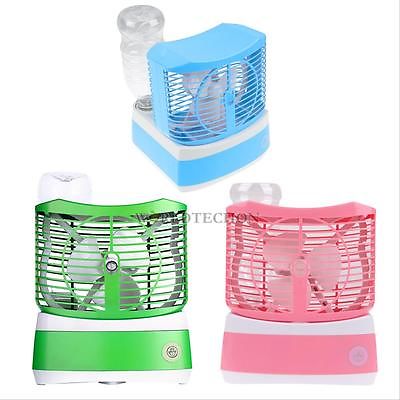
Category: fan